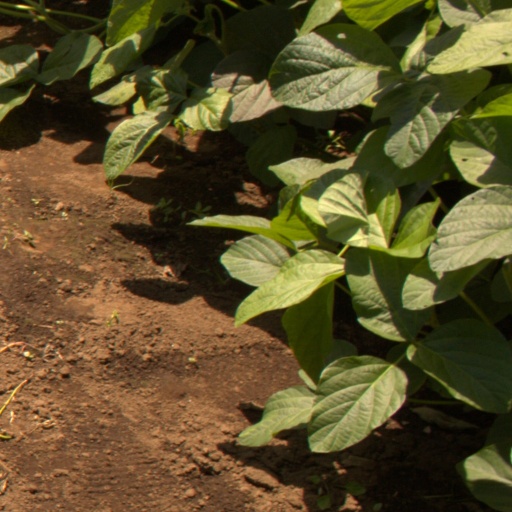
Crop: soybean